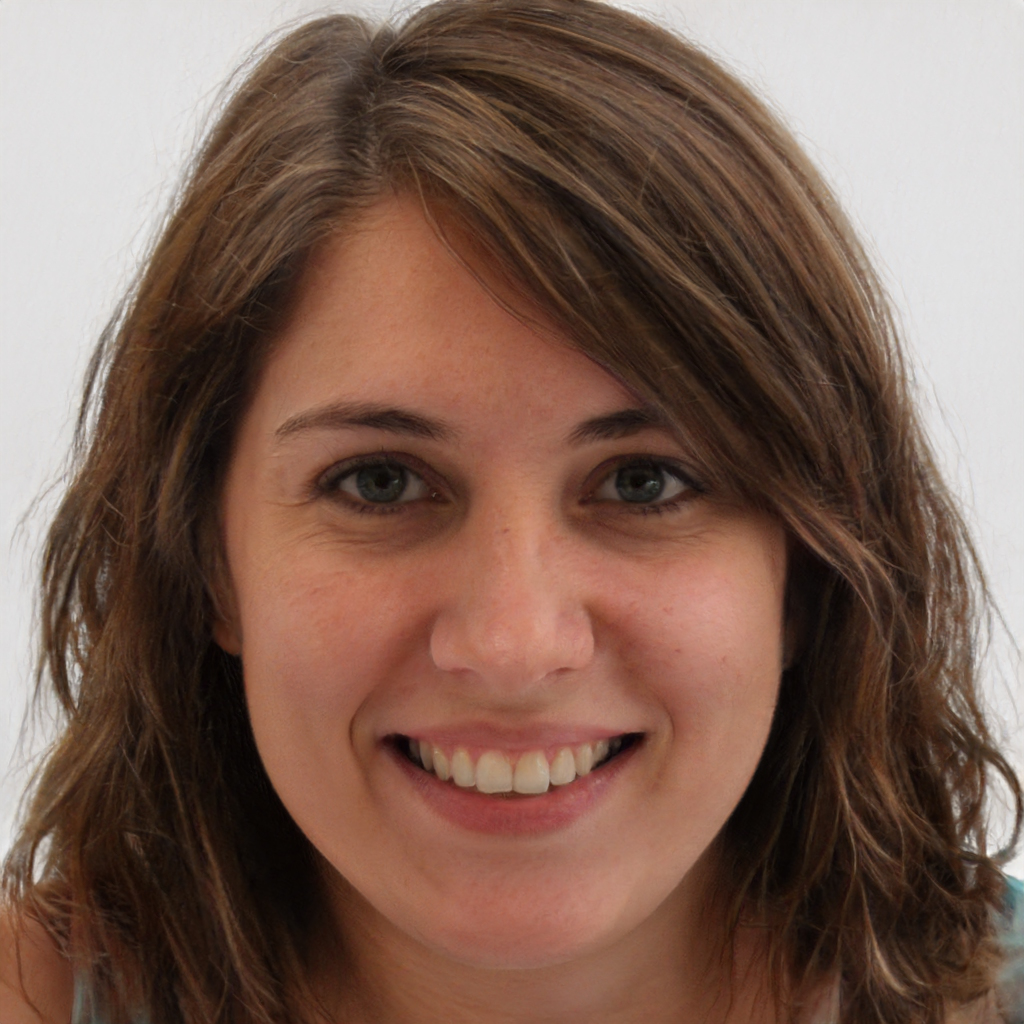
Portrait style: Real Portrait